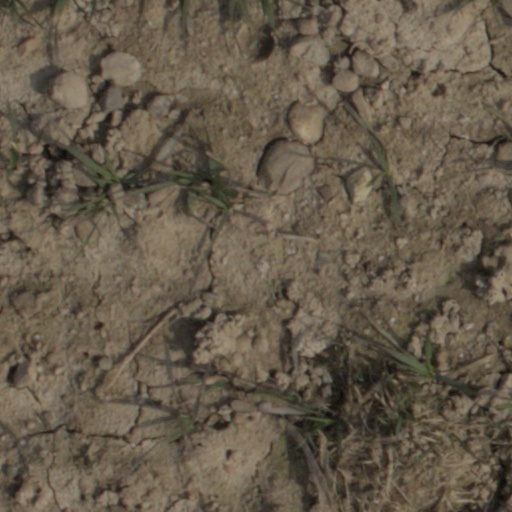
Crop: wheat